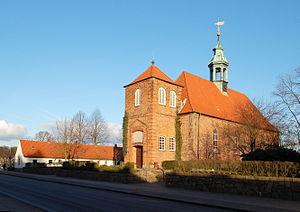
Ahrensburg est une ville de l'arrondissement de Stormarn, faisant partie de l'État du Schleswig-Holstein, en Allemagne. Avec une population de 33 472 habitants en 2018, c'est la plus grande ville de ce district.